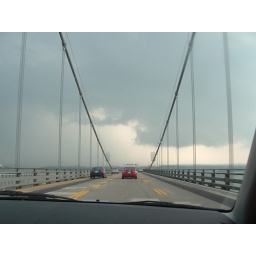
Storm clouds over the bay bridge